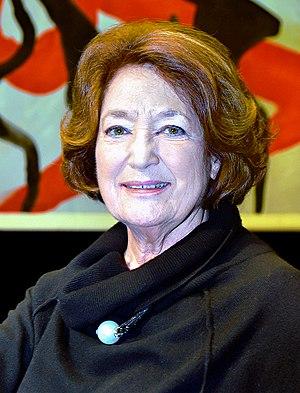
Portrait d'Edda Moser (soprano allemande et professeur d'université) - Teatro Nuovo (nouveau théâtre) - Spoleto 2016Italiano: Ritratto di Edda Moser (soprano tedesco e docente universitaria) - Teatro Nuovo - Spoleto 2016
Edda Moser est une soprano allemande.